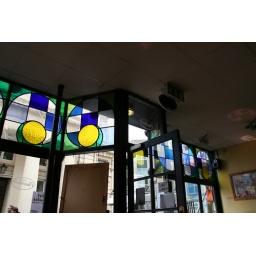
lunch in Cafe Puccino's, Brighton May 2008. See the sign on the door window.